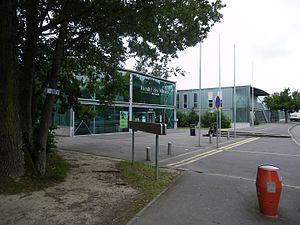
La faculté des Métiers est créée au Campus de Ker Lann, à Rennes-Bruz, en 1999, à l'initiative de la Chambre de métiers et de l'artisanat d'Ille-et-Vilaine et de la Chambre de Commerce et d'Industrie de Rennes-Bretagne, avec le soutien de l'État, du Conseil régional de Bretagne et du Conseil général d'Ille-et-Vilaine. Deux établissements de la Faculté des Métiers-Ifa sont implantés à Fougères et Saint-Malo. Chaque année, la Faculté des Métiers et ses 300 enseignants forment par alternance plus de 3600 jeunes dans 12 secteurs d'activité différents. Elle accueille également 5700 adultes en formation continue. Au total, la Faculté des Métiers propose une palette de 64 métiers à travers 108 diplômes et certifications professionnelles.